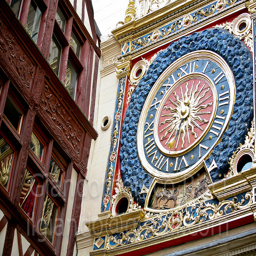
A clock that is on the side of a building.
An ornate blue and gold wall clock with roman numerals.
This is a fancy clock tower with roman numbers.
A roman numeral clock with gold, blue, and red accents.
Large colorful clock sitting on the inside of a building.